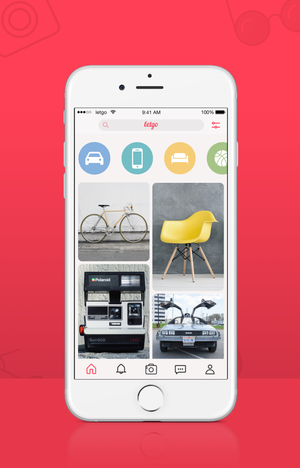
Le commerce social ou commerce connecté est un sous-ensemble du cybercommerce. Il implique les médias sociaux et d’autres médias numériques qui soutiennent l’interaction sociale et les contributions des utilisateurs pour aider dans l’achat et la vente de produits et services en ligne. Plus simplement, le commerce social est l’utilisation des réseaux sociaux pour des transactions cybercommerce.